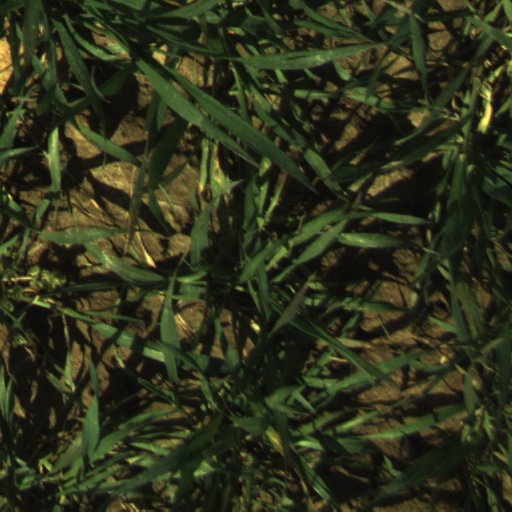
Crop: wheat